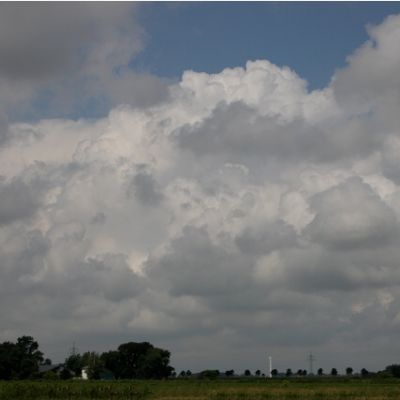
Cloud type: Cumulus (Cu)